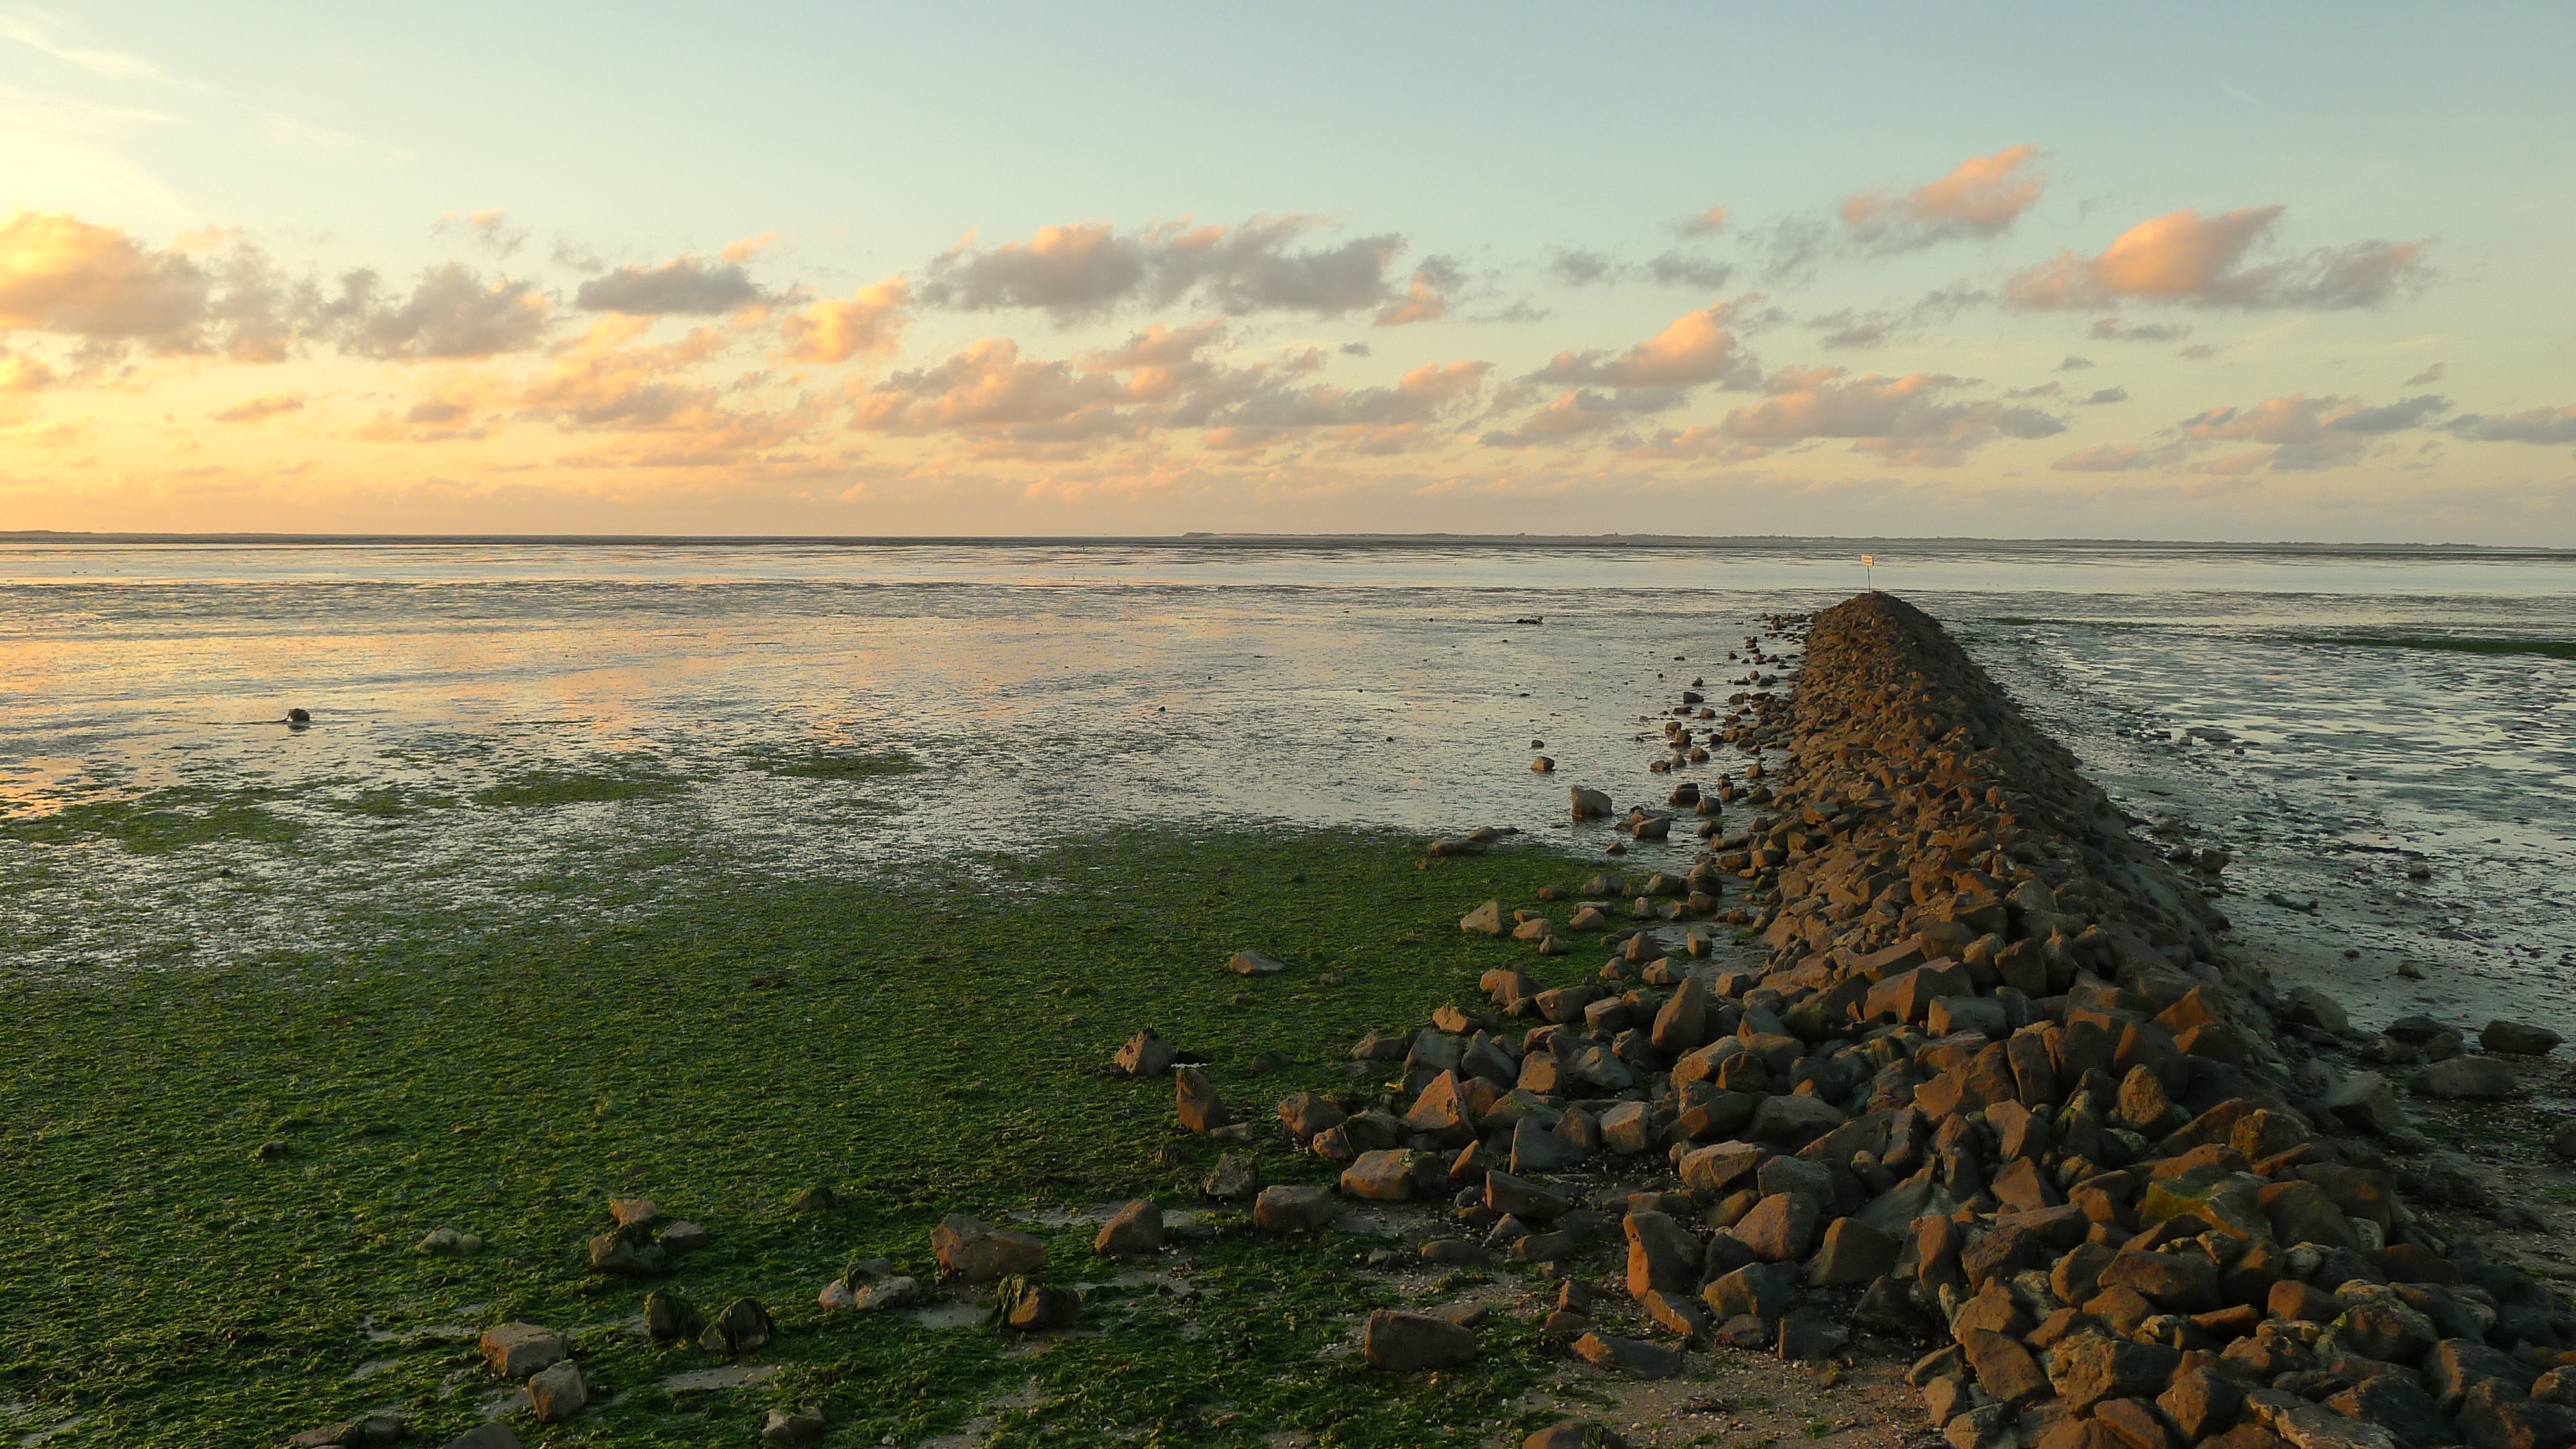
beach, sea, coast, sand, rock, ocean, horizon, cloud, sunrise, sunset, sunlight, morning, shore, wave, dawn, cliff, dusk, evening, bay, terrain, body of water, habitat, north sea, cape, northern germany, neuharlingersiel, wadden sea, wind wave, wattenmeer